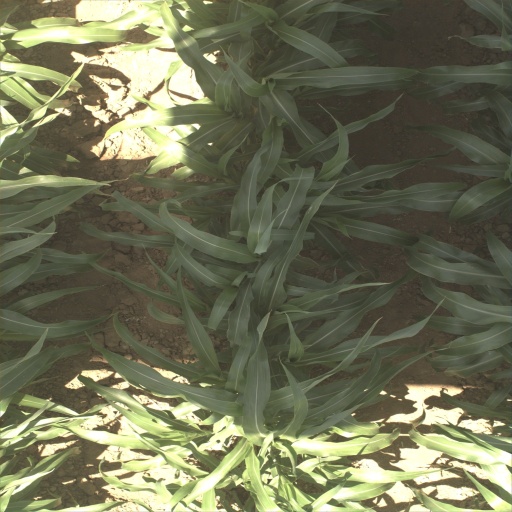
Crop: sorghum